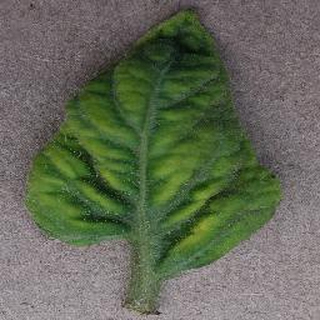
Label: tomato_yellow_leaf_curl_virus